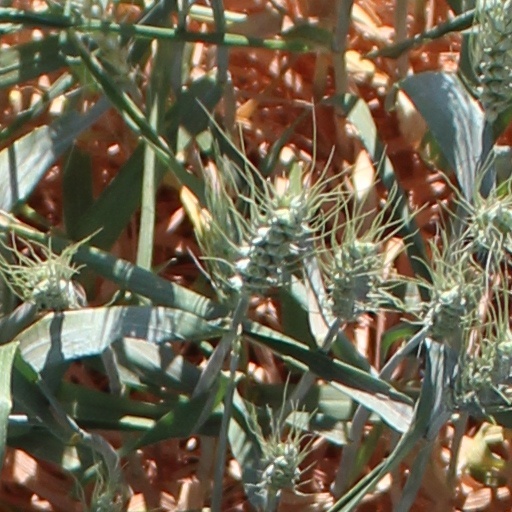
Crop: wheat